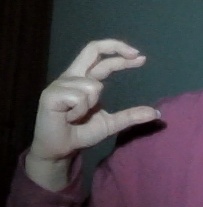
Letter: thal